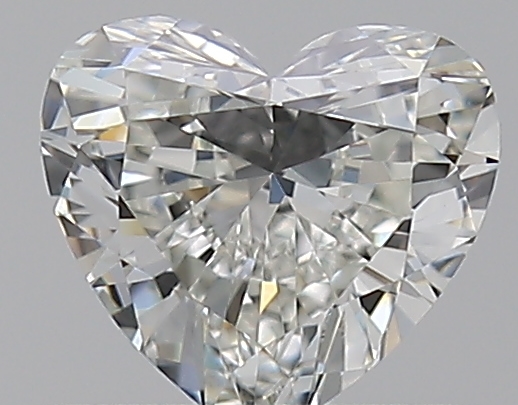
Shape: heart
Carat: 0.5
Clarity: VS1
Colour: I
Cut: VG
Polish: EX
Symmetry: VG
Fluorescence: N
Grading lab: GIA
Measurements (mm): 5 x 5.46 x 2.9